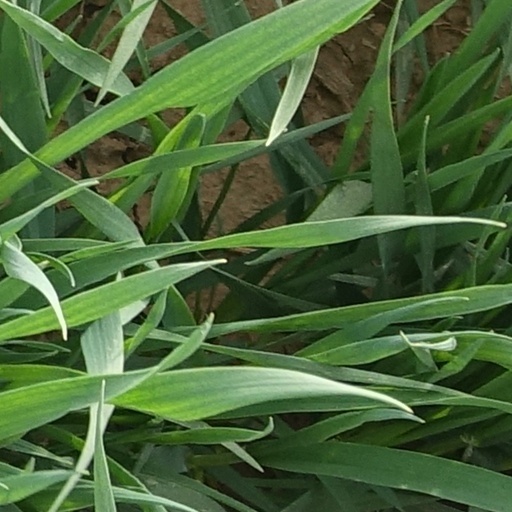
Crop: wheat